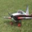
Label: airplane